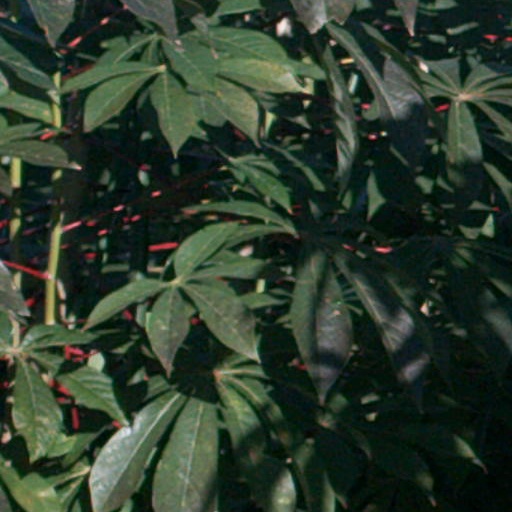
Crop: cassava